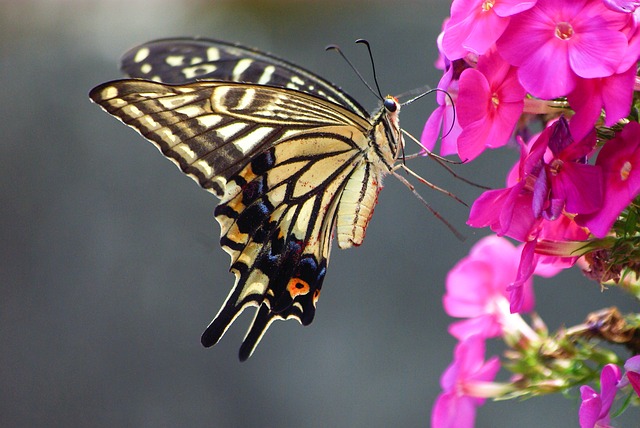
Label: butterfly